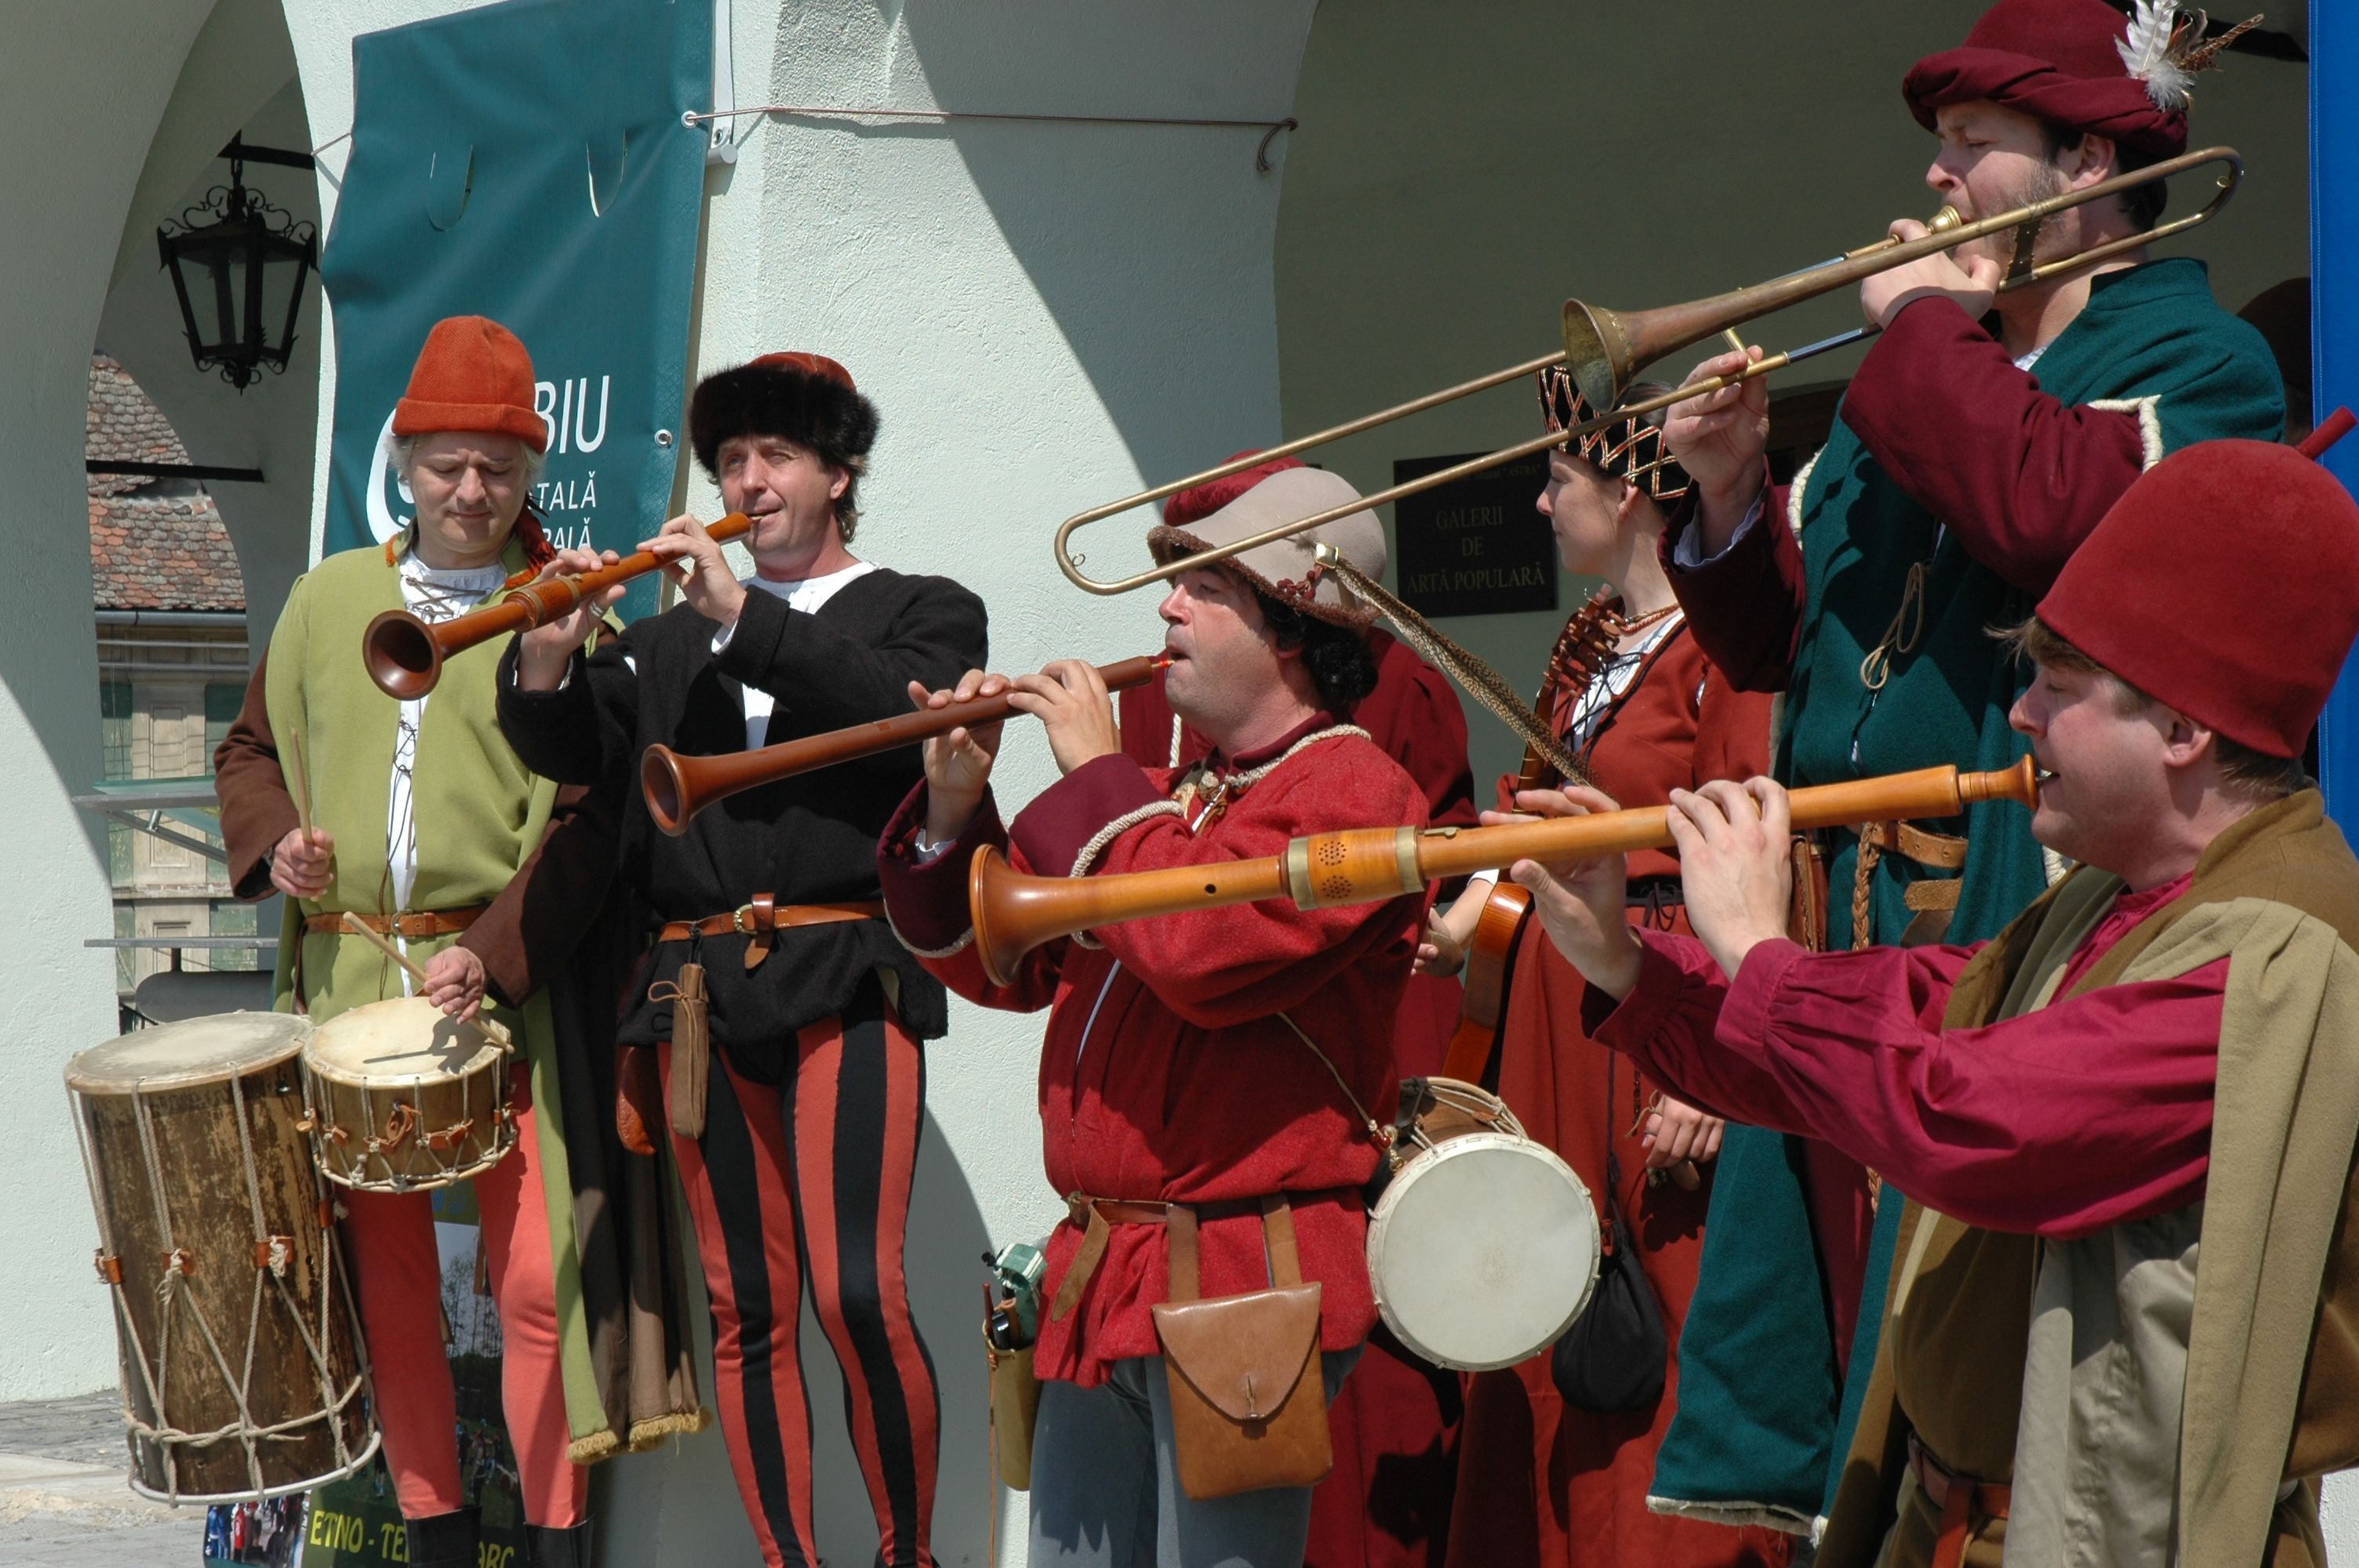
band, red, musician, musical instrument, medieval, festival, singing, funny, drums, trumpet, instruments, costumes, marching, brass instrument, musical ensemble